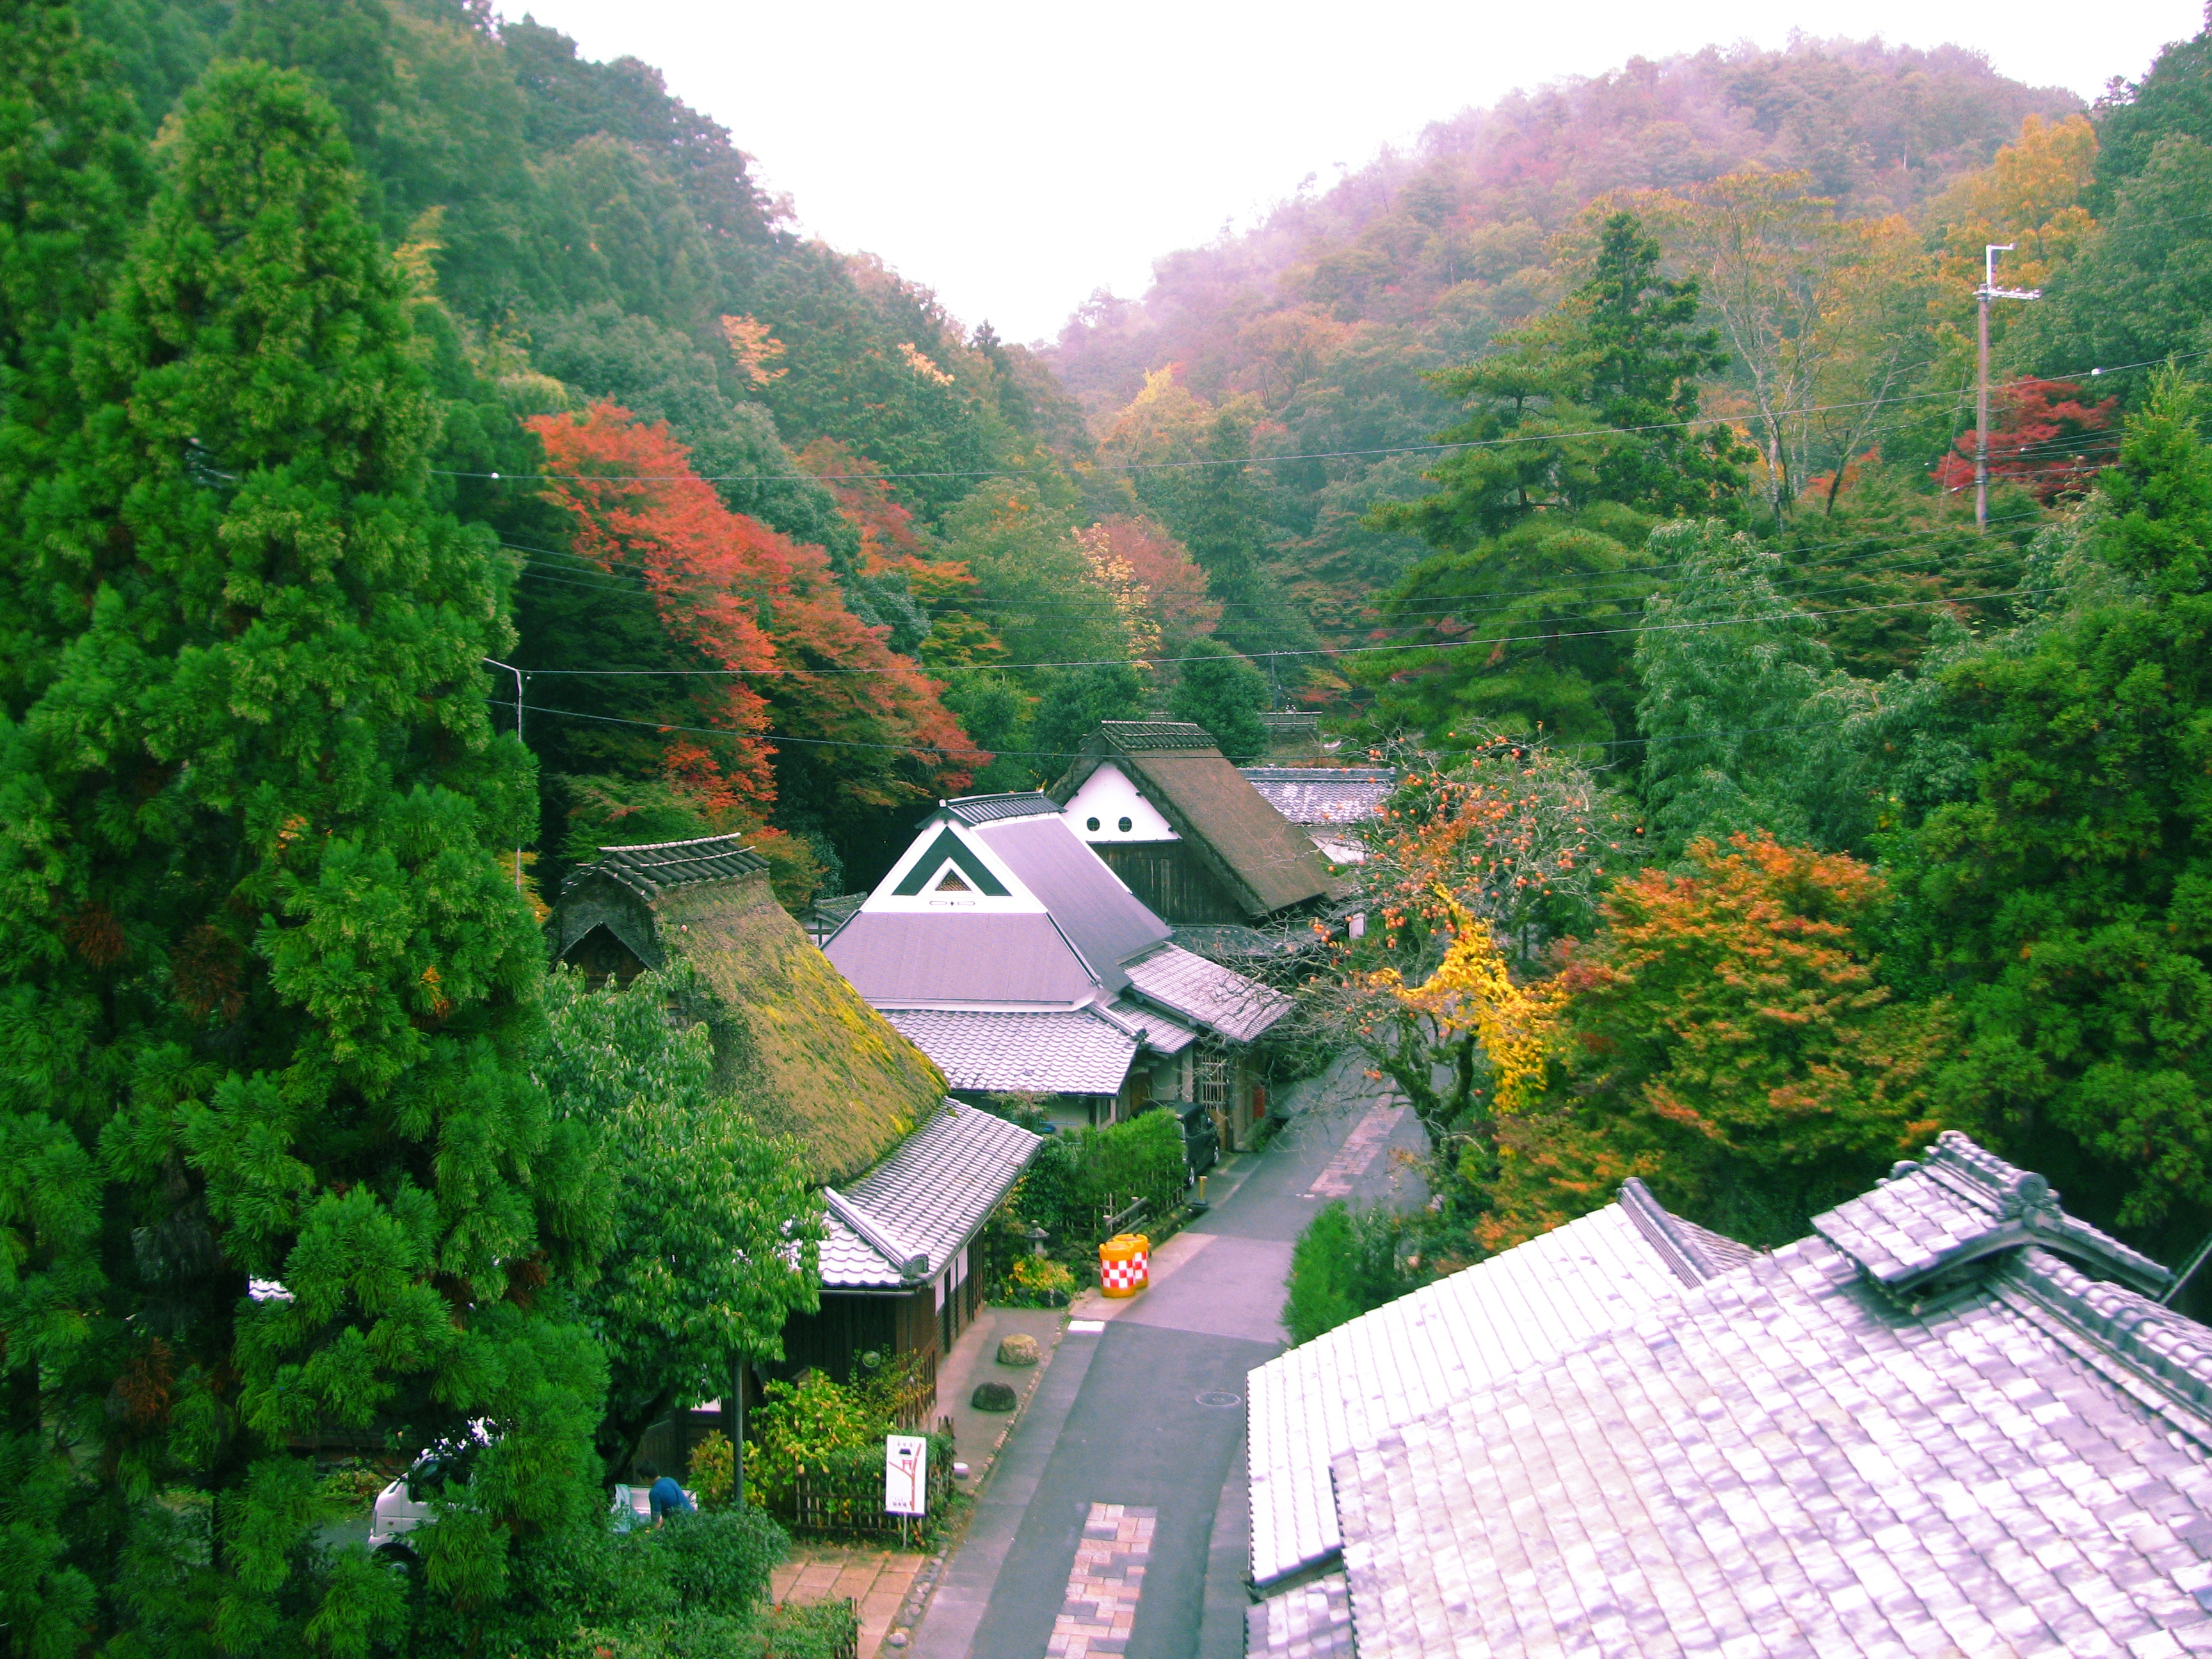
tree, flower, town, mountain range, village, garden, rural area